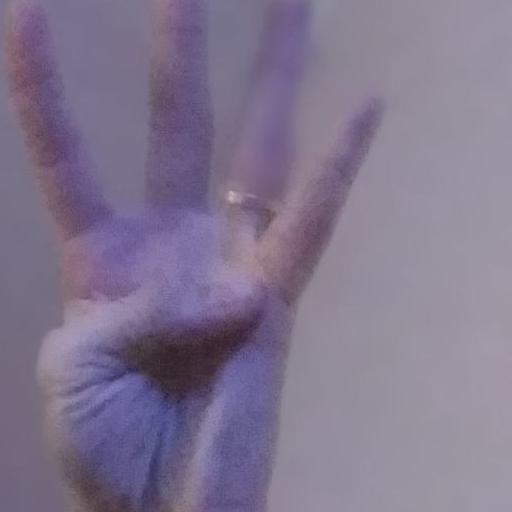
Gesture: four